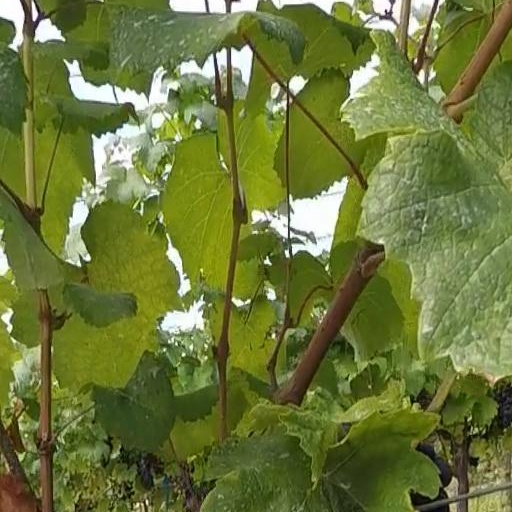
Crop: grape